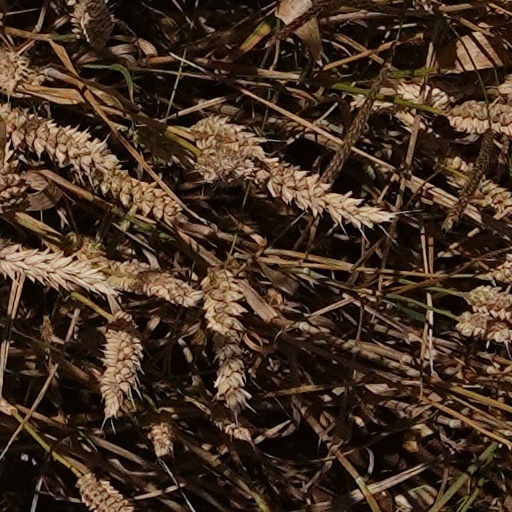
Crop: wheat